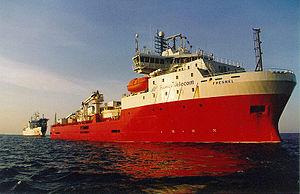
Le navire câblier ""Fresnel"" dans le détroit de Gibraltar en août 1998, au fond le N/C Raymond Croze."
Depuis 1850 la France a été avec l'Angleterre à l'origine de poses de câbles sous-marins de communications. Depuis cette date pas moins de vingt navires câbliers français ont été gérés par les services de l'État. En 2000, France Télécom privatisé a créé la filiale France Télécom Marine, chargée de la gestion de ses quatre navires. À cette société a succédé en 1999, Orange Marine, qui exploite en 2014, 6 navires.